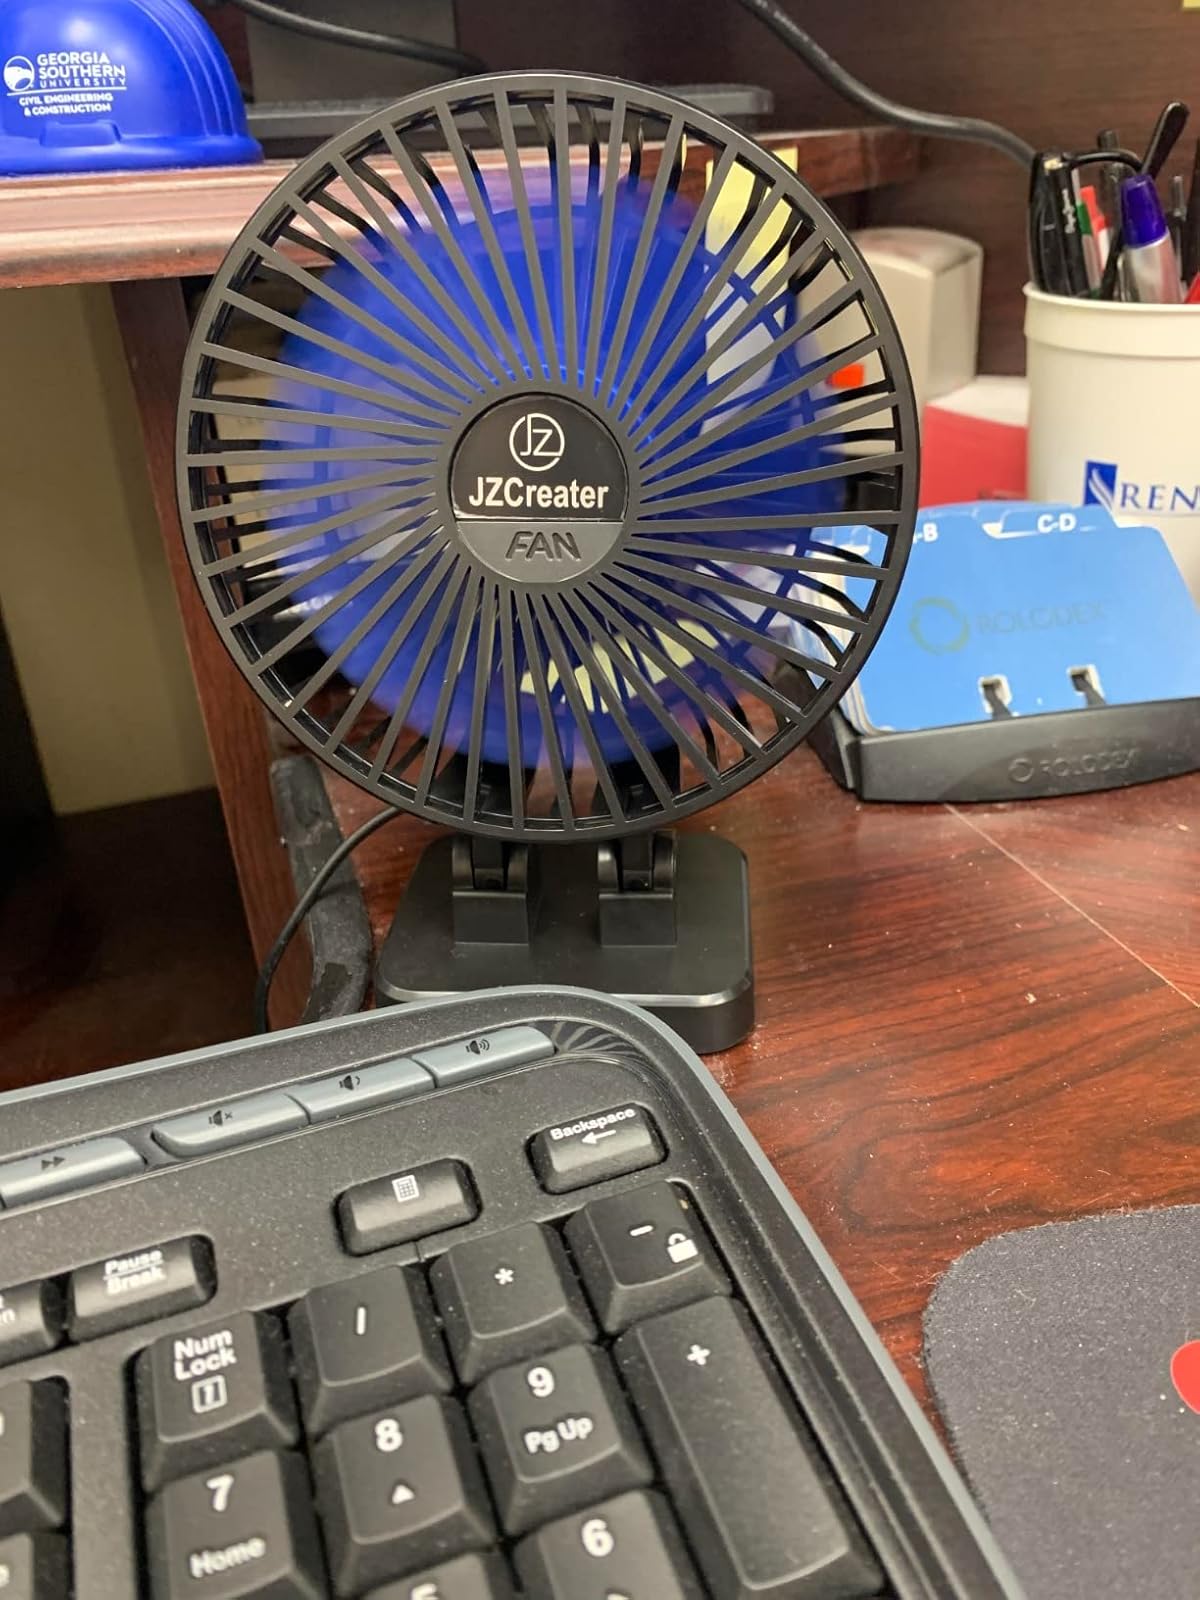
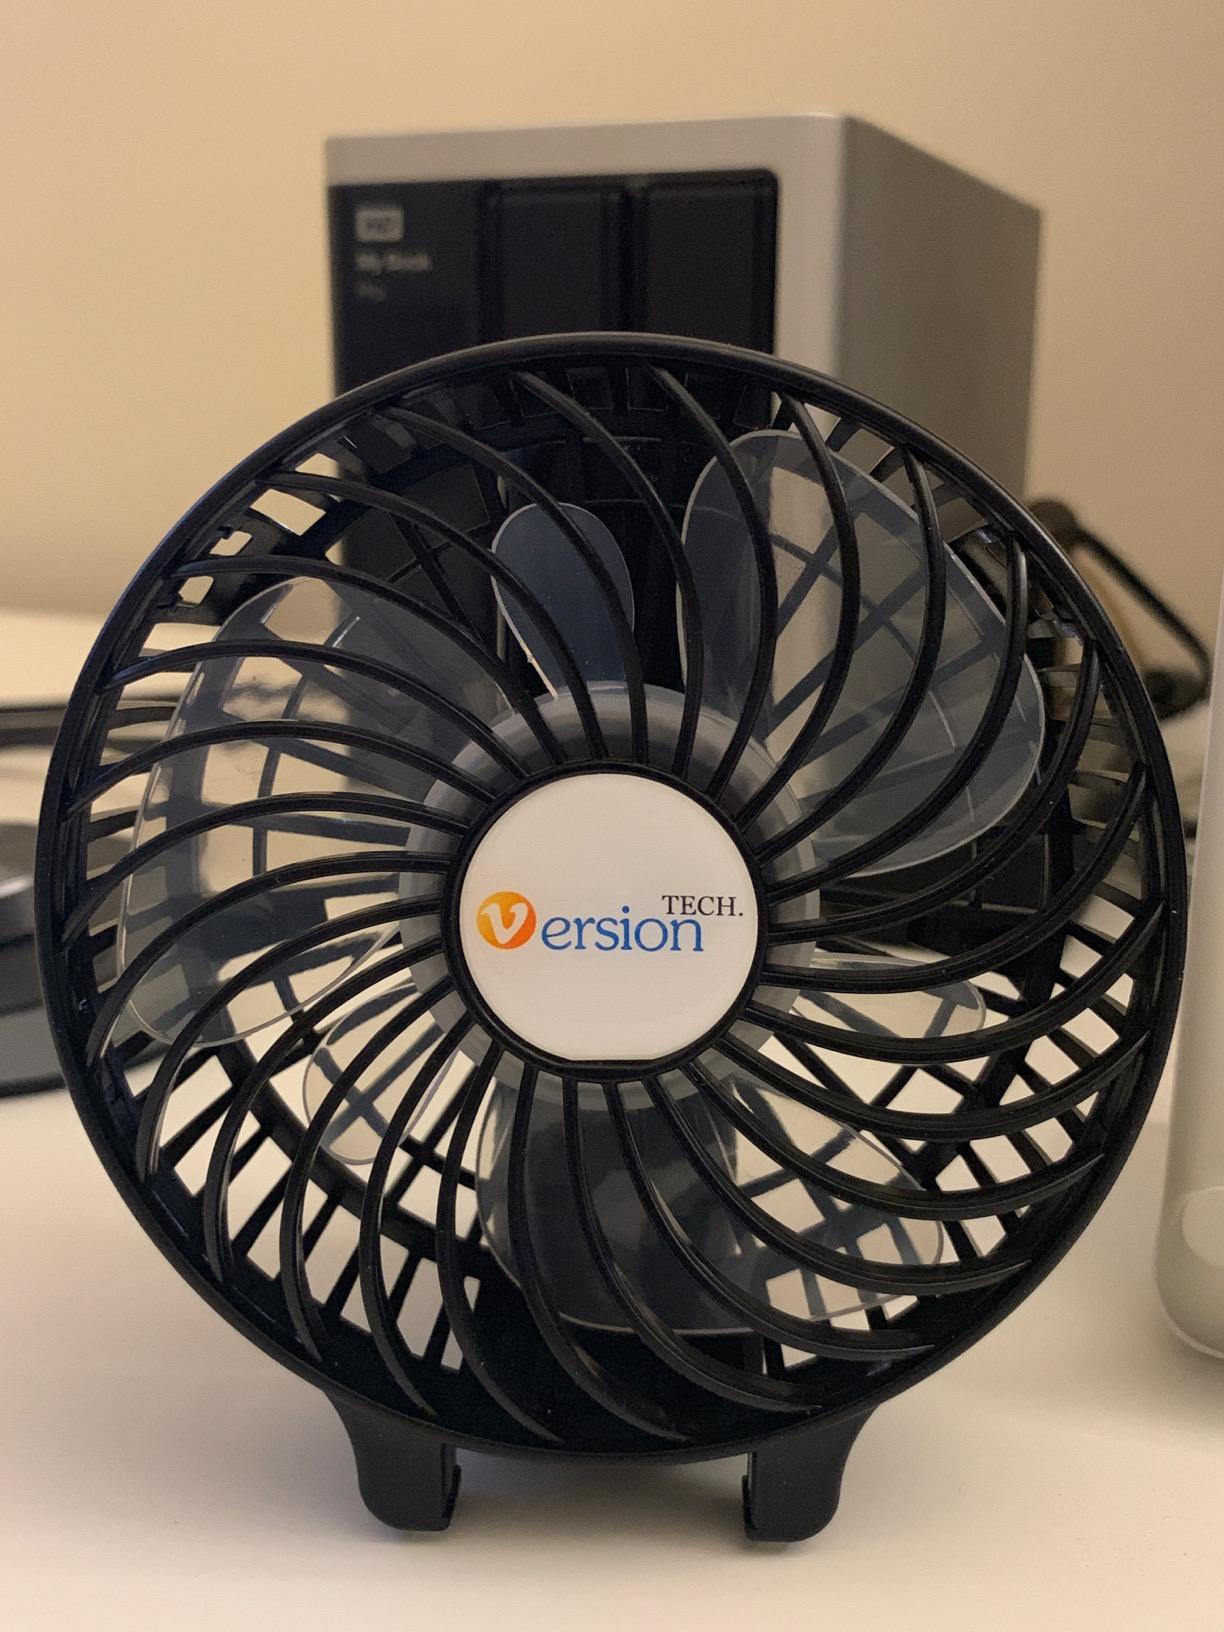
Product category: fan
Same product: no